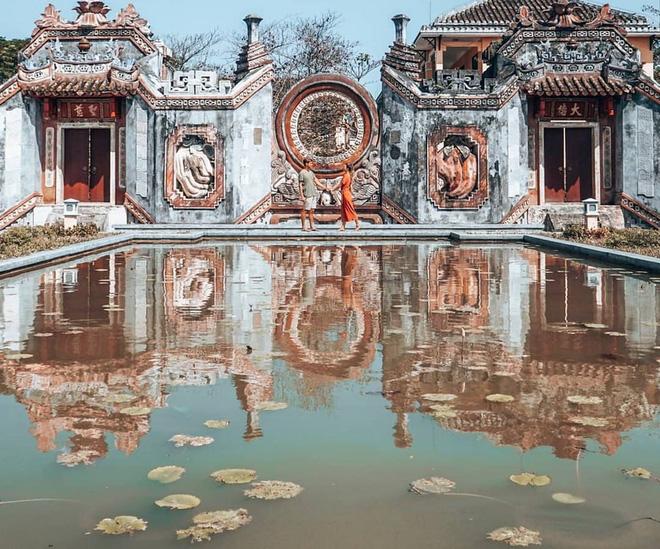
có một chàng trai và một cô gái đang chụp hình bên một cái hồ